Jersey International Air Display

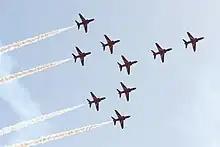
The Red Arrows performing during the 2009 show.

Regular performers include the Red Arrows, RAF Falcons parachute display team, and the Battle of Britain Memorial Flight.